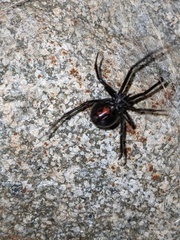
Species: Lactrodectus_hesperus